New Mexico Lobos

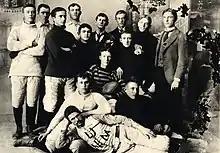
The first football team (1894)

The Lobos were previously coached by Mike Locksley from 2009-2011. He was fired in late 2011 after a dismal 2–26 coaching record in years at New Mexico. Locksley took the place of Rocky Long (1998–2008), who was the winningest coach in the school's history.